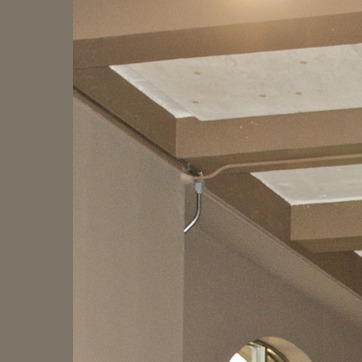
Material: painted